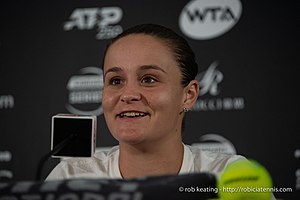
French Open-mesterskabet i damesingle 2019
Ashleigh Barty
Ashleigh Barty
French Open-mesterskabet i damesingle 2019 var den 112. turnering om French Open-mesterskabet i damesingle. Turneringen var en del af French Open 2019 og blev spillet i Stade Roland Garros i Paris, Frankrig. Hovedturneringen med deltagelse af 128 spillere blev spillet i perioden 26. maj - 8. juni 2019, mens kvalifikationen afvikledes den 21. - 24. maj 2019.